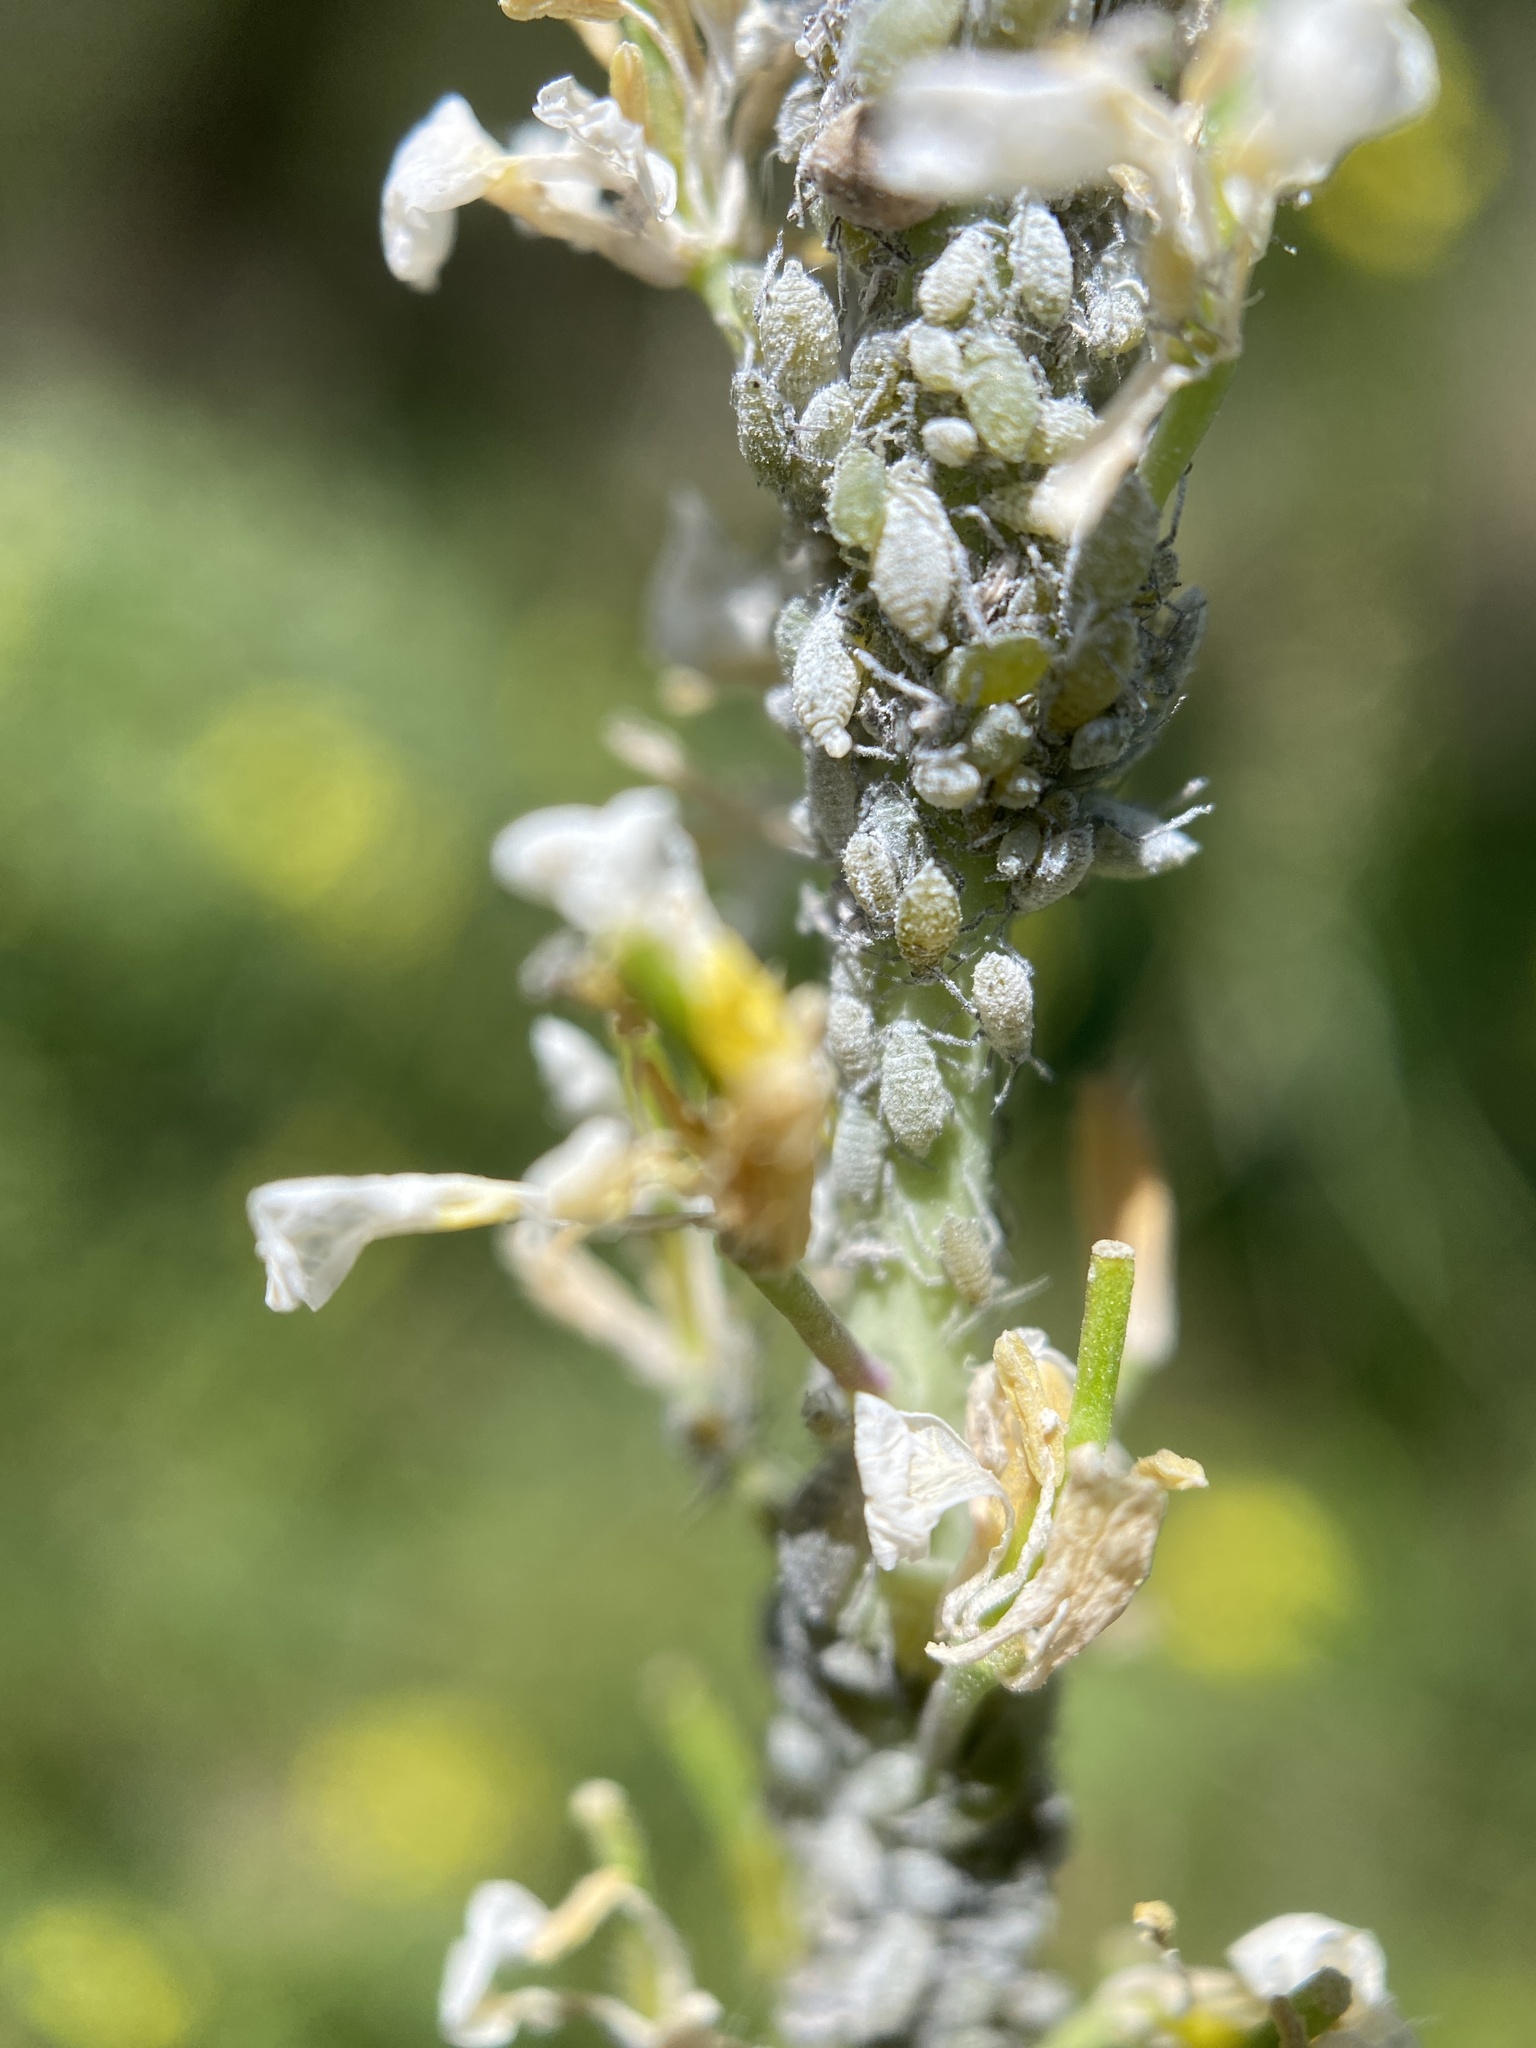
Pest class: cabbage_aphid